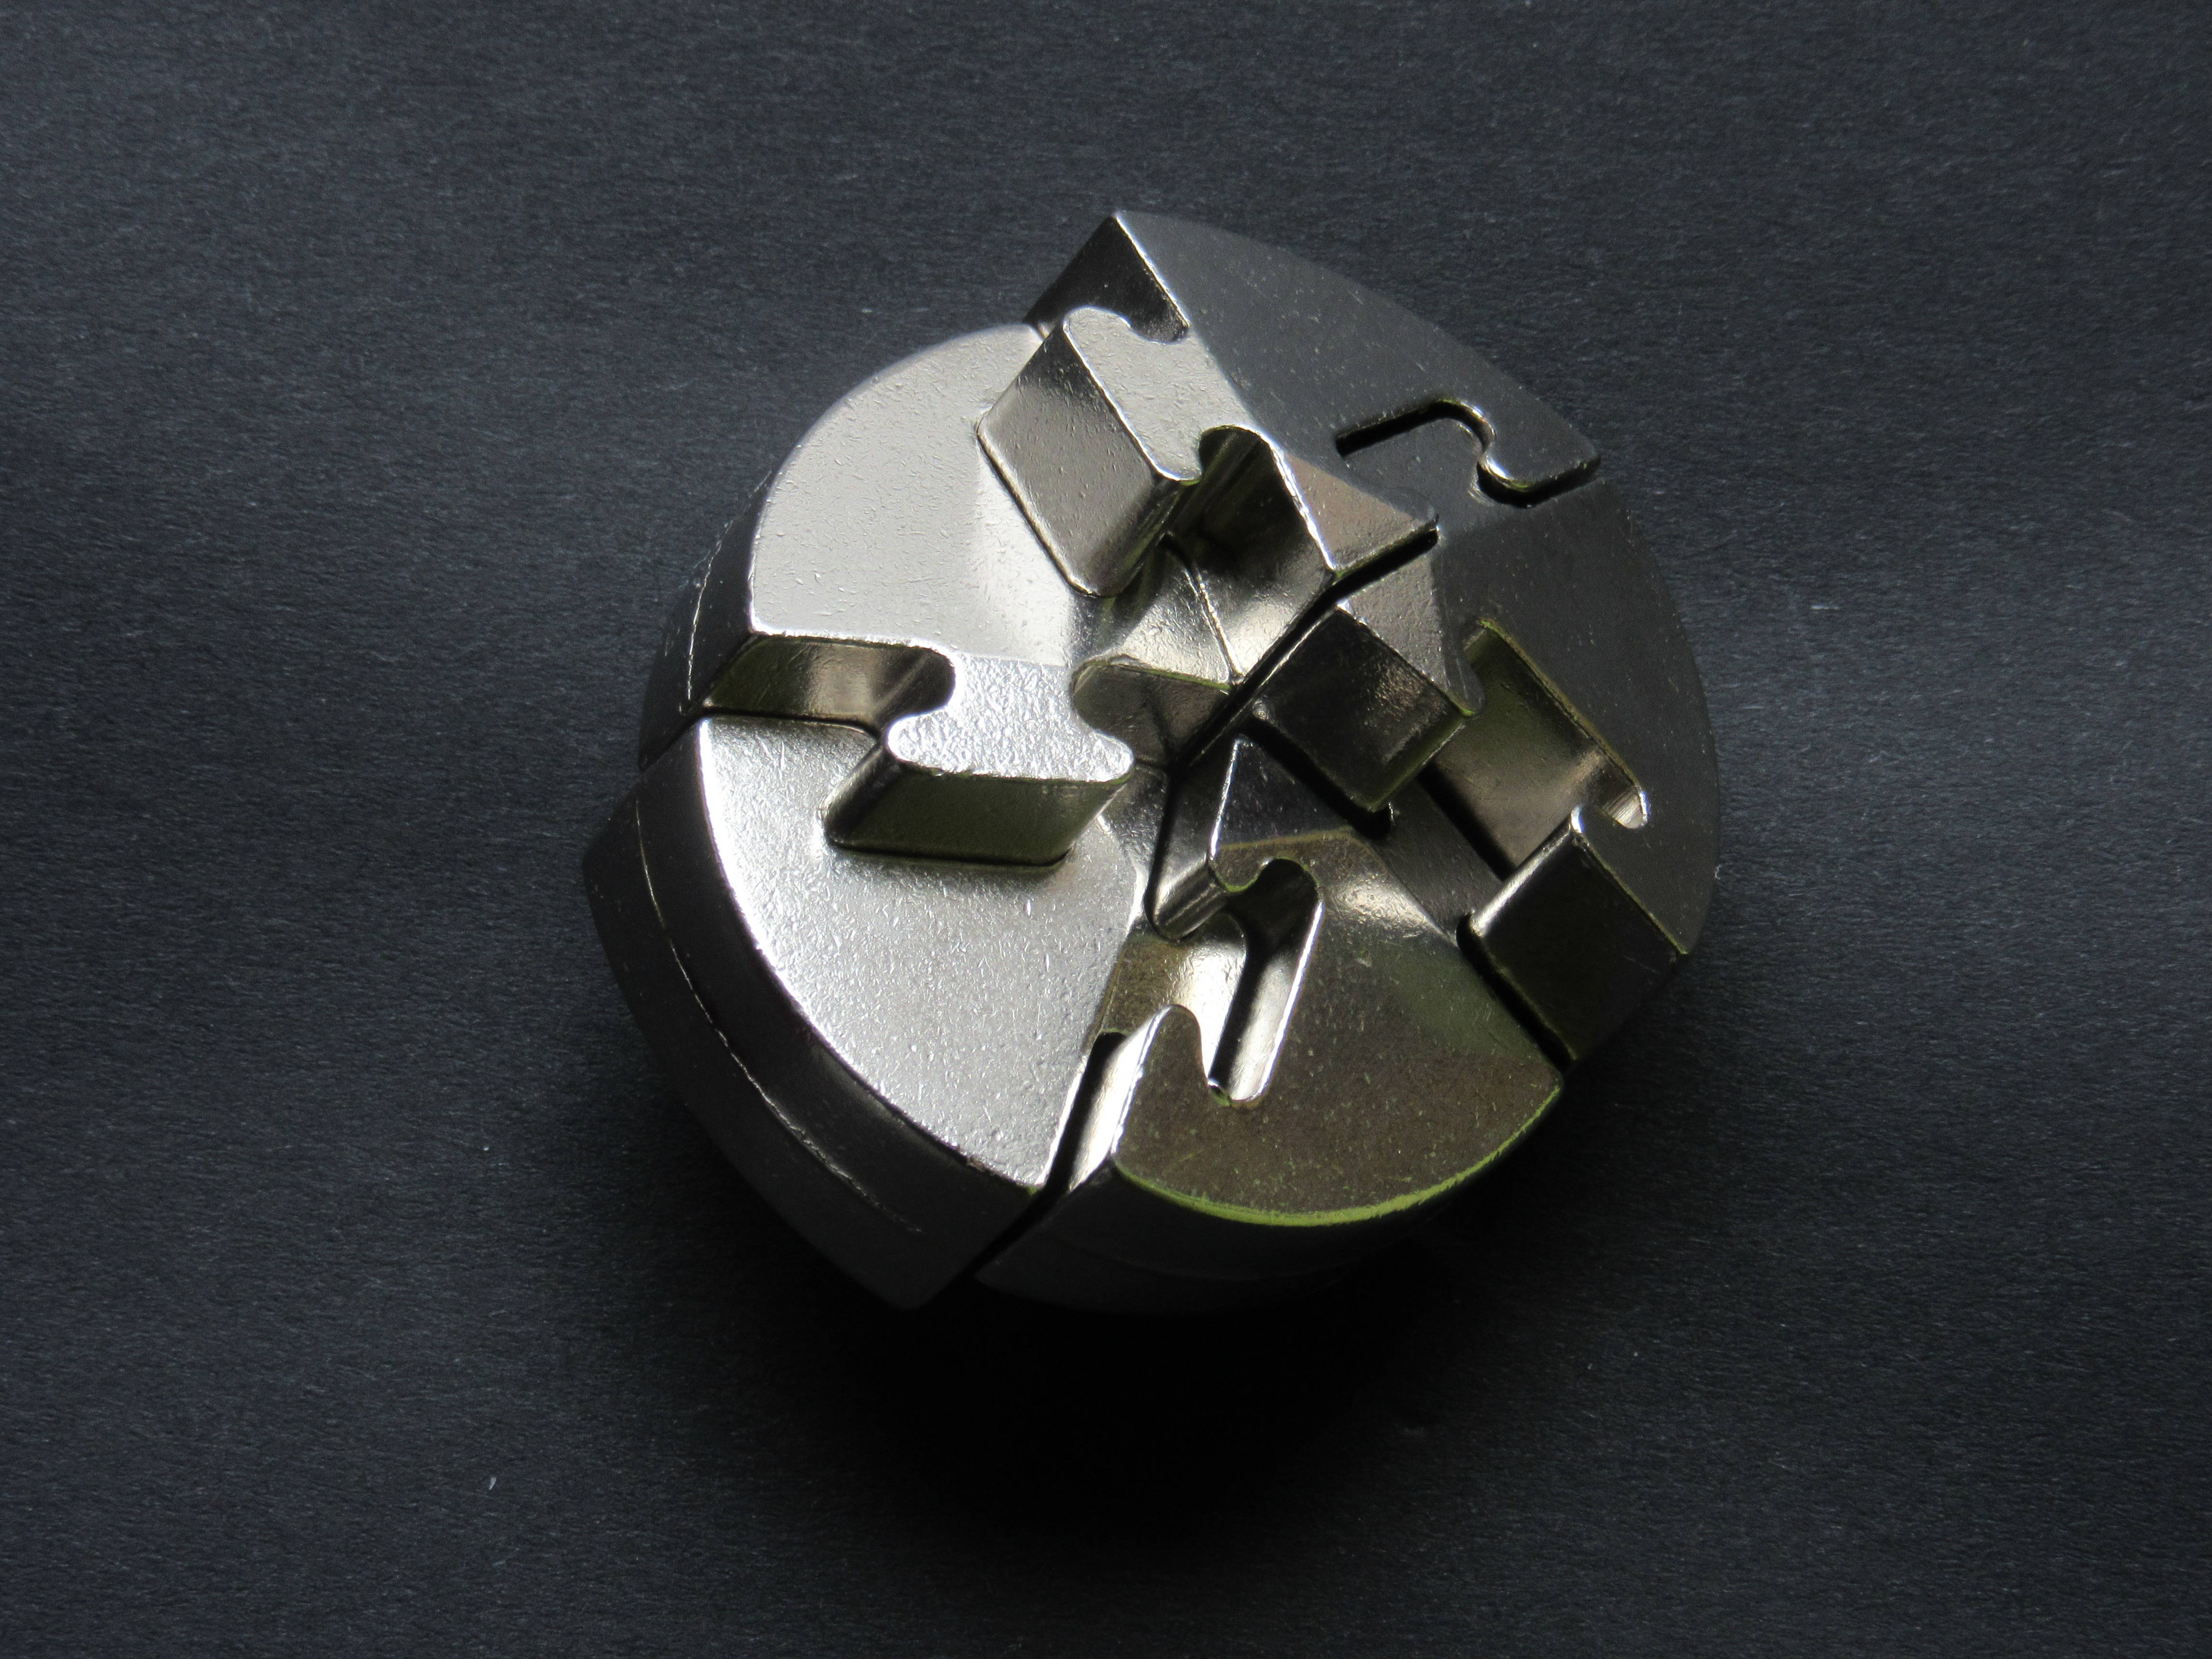
wheel, play, metal, jewellery, font, silver, toys, teeth, puzzle, patience, shiny, puzzles, pieces of the puzzle, fashion accessory, metal puzzle